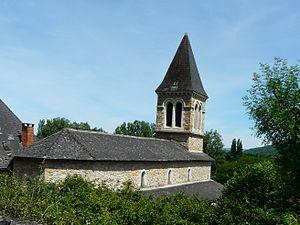
L'église de Saint-Denis-lès-Martel, Lot, France.
Saint-Denis-lès-Martel est une commune française, située dans le département du Lot, en région Occitanie.